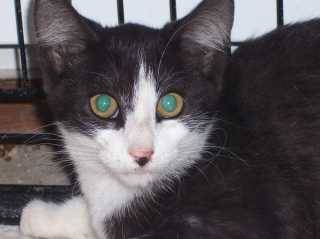
Label: cat